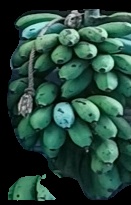
Variety: rasbale
Grade: grade2